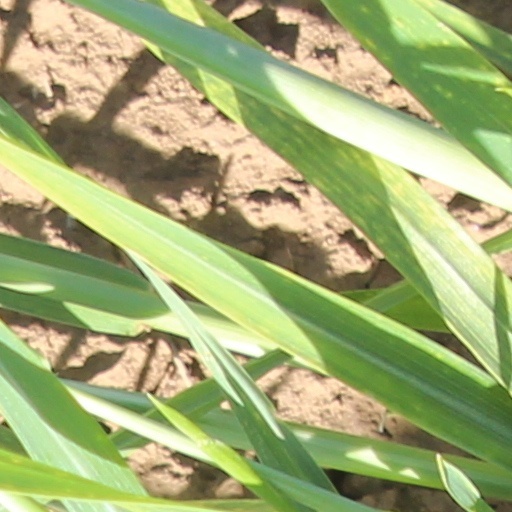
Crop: wheat